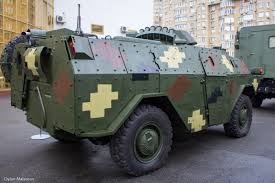
Label: BTR